Tavo Burat

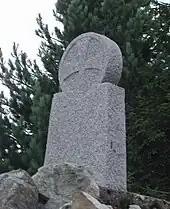
1974 Frà Dolcino memorial stone on Monte Rubello

He was the founder and first director of (in English literally "The plough"), one of the few magazines written in Piedmontese and widespread all around the region, and was as well an editor of the mountaineering review "ALP" from 1974 to 2009. He wrote several history essays, notably about brigandage in northwest Italy and the "heresy" led by Fra Dolcino. His research about Dolcino involved him not only at a scientific level but also ideally, and Burat considered himself as a "neo-dolcinian". In 1974 on the summit of Monte Rubello (1,414 m), where in 1907 left-wing workers of Biella and the Sesia Valley erected a monument on the place of Fra Dolcino last resistance, he laid a new stone memorial. The first monument was symbolically gunned down in 1927 by the Fascists. The 1974 opening ceremony was attended by thousands of people and guided by the Italian Nobel prize Dario Fo.